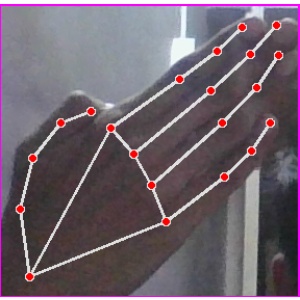
अक्षर: घ